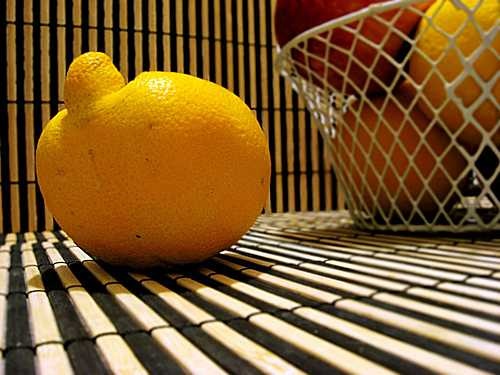
Label: Lemon